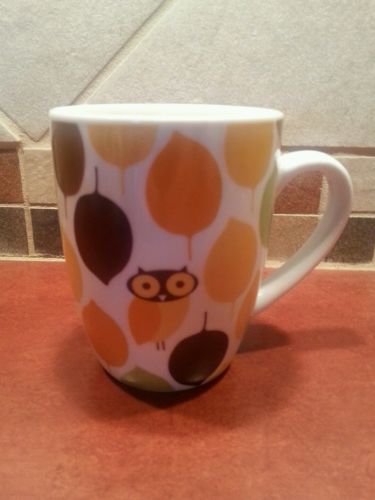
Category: mug